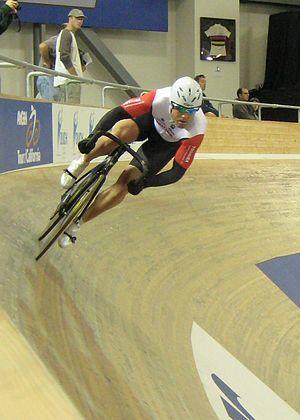
Shane Kelly, né le 7 janvier 1972 à Ararat dans l'État de Victoria, est un cycliste sur piste australien, spécialisé dans l'épreuve du kilomètre départ arrêté.